San Antonio Sporting District

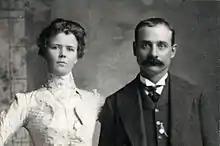
Della Moore, one of Fannie Porter's prostitutes, and outlaw Kid Curry

During the earlier years of the state, San Antonio was Texas' largest city. One of the city's most important business leaders was Jack Harris, who established the Vaudeville Theater and Saloon in 1872, in what would later become the Sporting District. The saloon, which was the city's first business to utilize the fledgeling Electric Company in 1882, quickly became the most popular entertainment venue in the city, offering liquor, live theater, and gambling. Soon other entertainment entrepreneurs, including prostitutes, appeared nearby. The Theater's location, the corner of Soledad and Commerce, became known as "Fatal Corner", owing to the violent crowd that the saloon attracted.